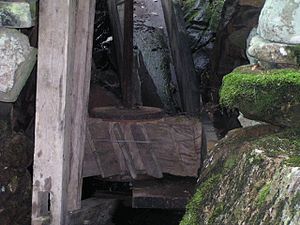
Skvatmølle
Skvatmøllens møllehjul.
Skvatmøllen er den ældste form for vandmølle med et vandret møllehjul med skråtstillede vinger og en lodret aksel. Den trækker direkte på løberen i kværnen. Møllehjulet er mindre end de senere vandmøllehjul. Alt må formodes at været bygget af træ, og det er grunden til, at der ikke er fundet mange, sikre skvatmøllerester.